C. A. Clingenpeel

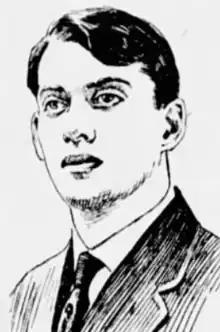

Clarence A. Clingenpeel (December 12, 1886 – December 2, 1975) was an American athlete and sports coach. He was best known for his time at Central College (now known as Central Methodist University), where he played several sports and later coached from 1914 to 1917, and again from 1925 to 1941. Clingenpeel also coached football at Austin College for one year and for seven years he coached football and basketball at Kemper Military School. He was inducted into the NAIA Hall of Fame in 1958 and later into the Central Methodist Hall of Fame in 1983.